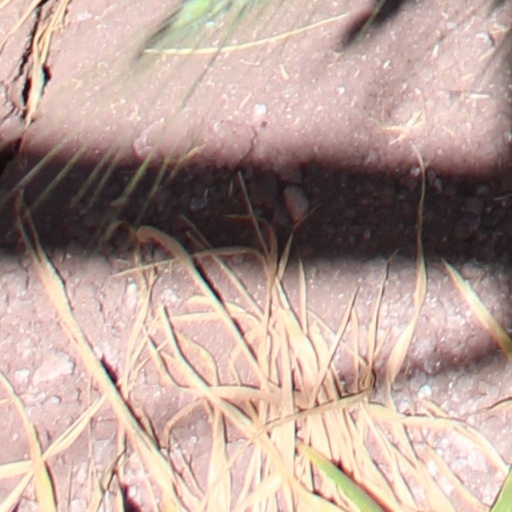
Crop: wheat